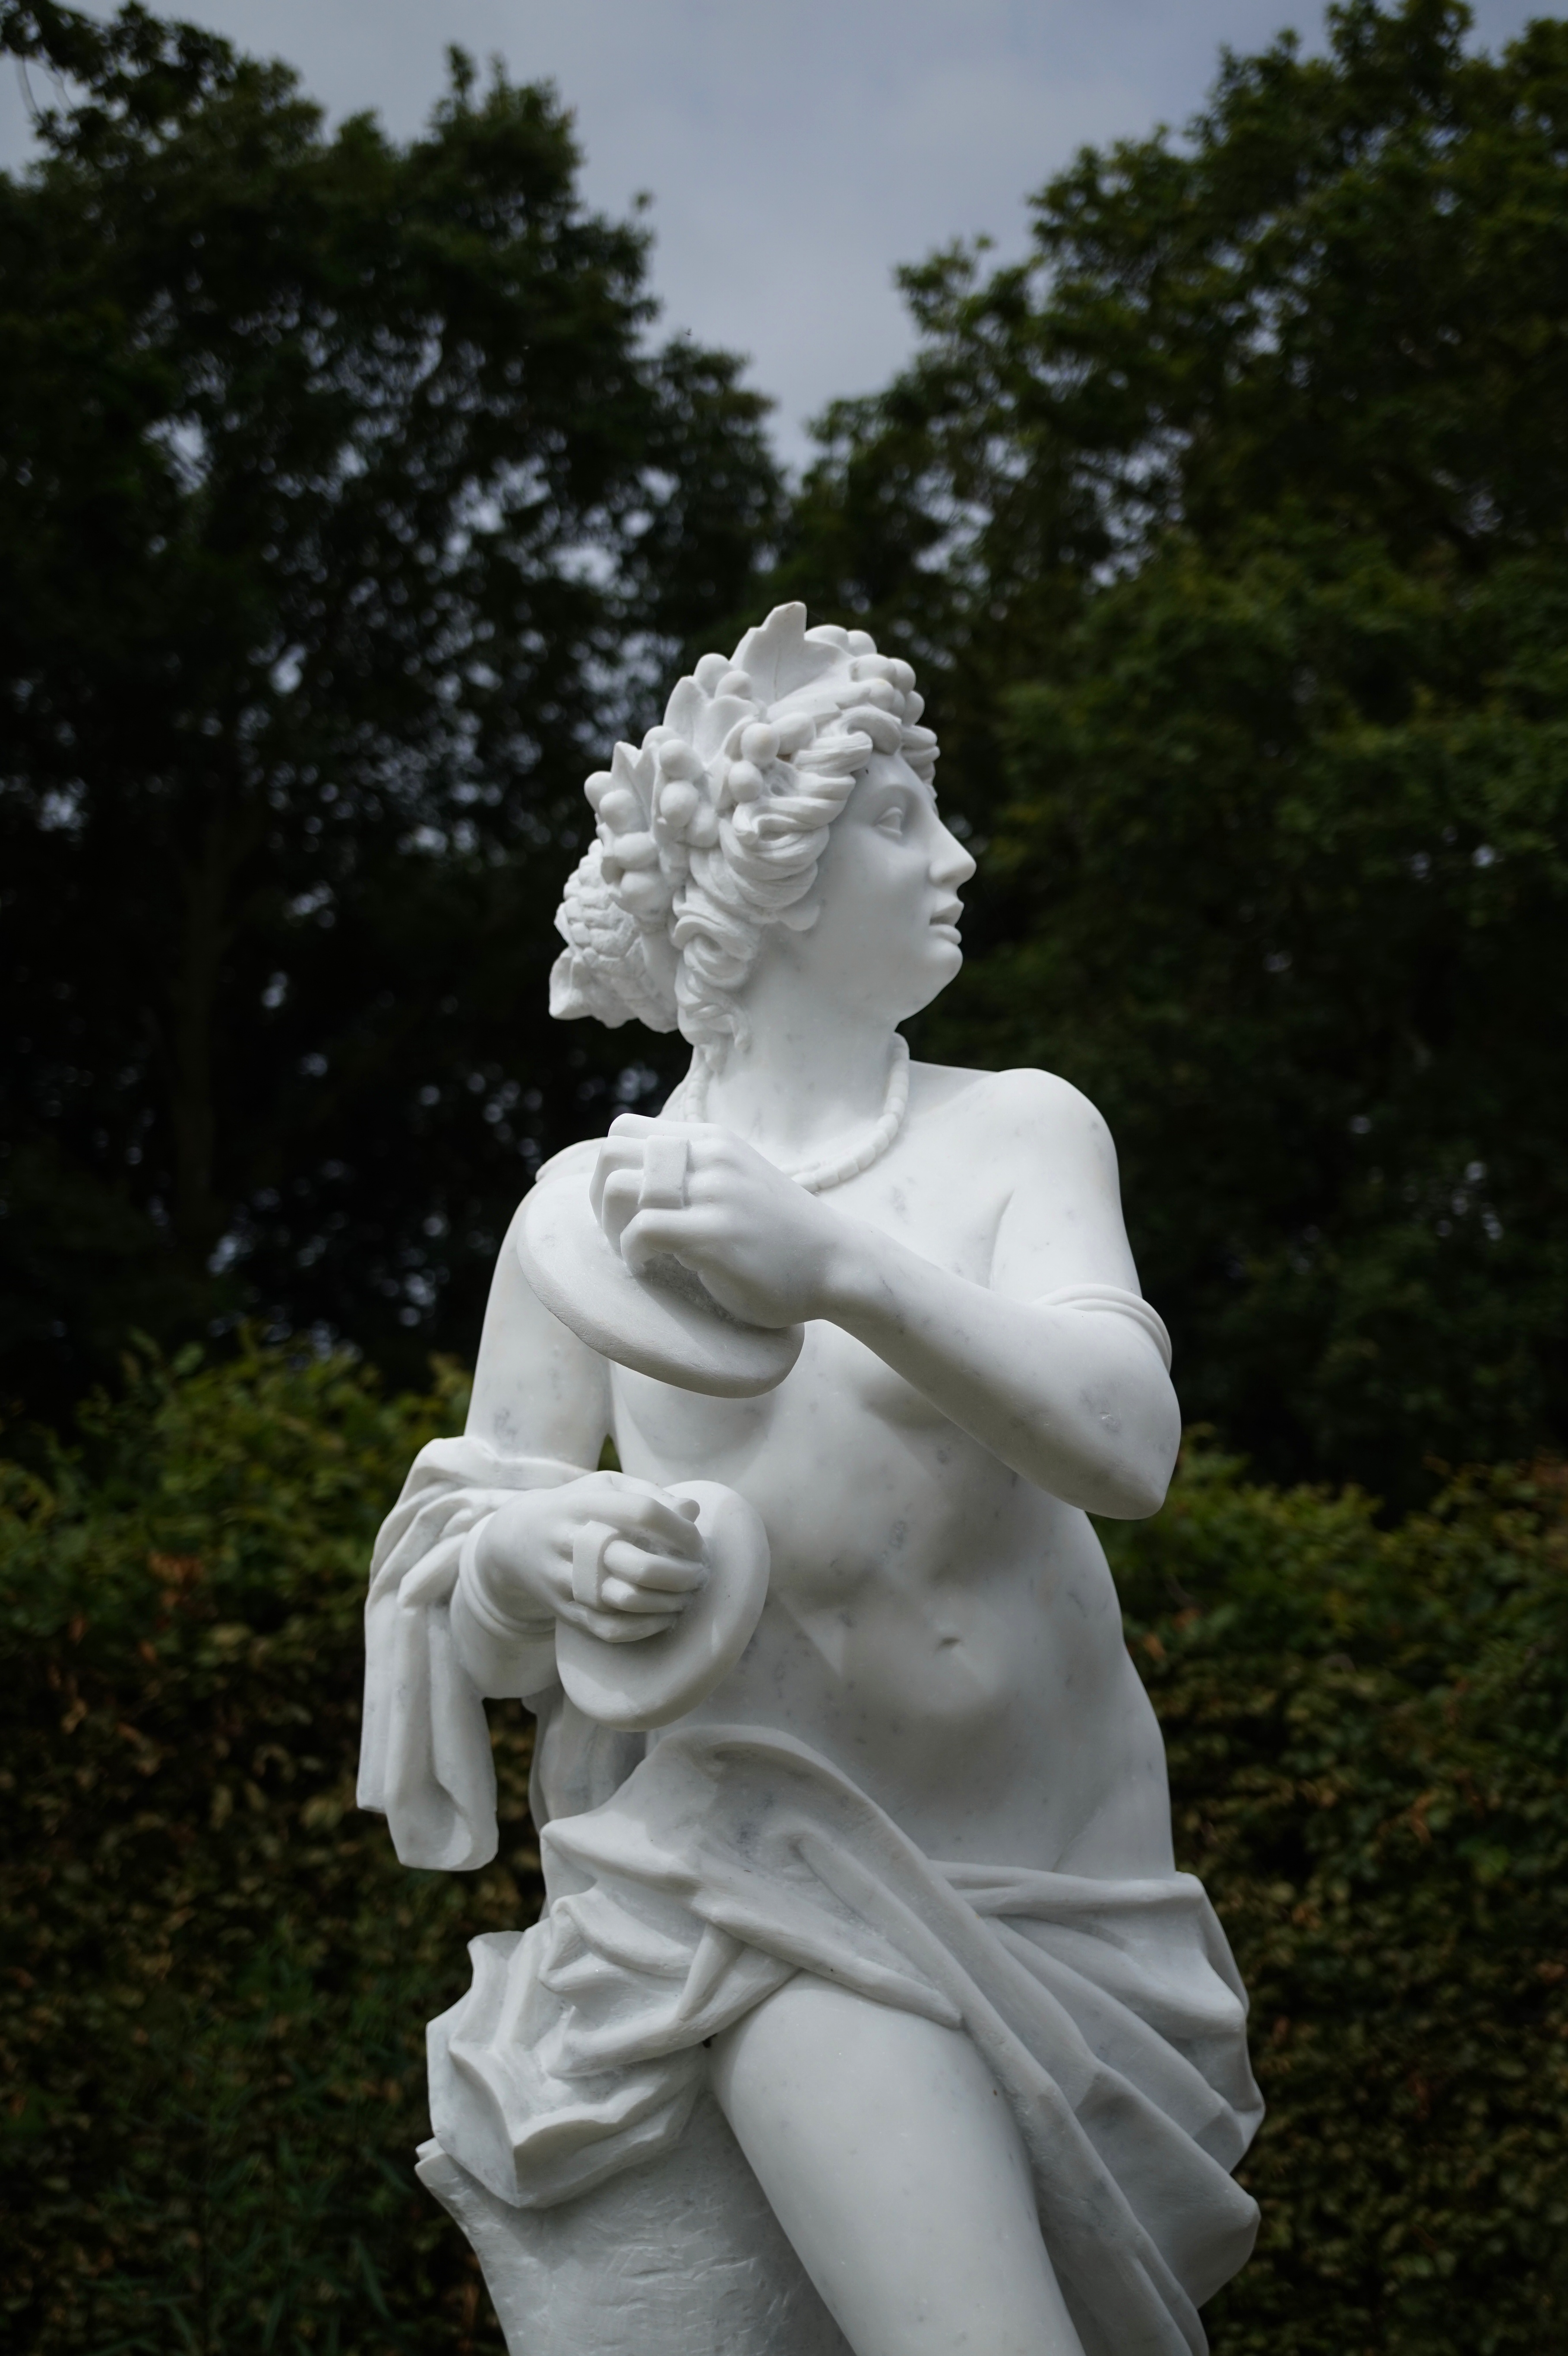
forest, music, woman, white, stone, monument, statue, dance, garden, fig, sculpture, art, vegetation, marble, instruments, classical sculpture